Question: Please indicate a possible affordance area of sit_on_bicycle that can be used for sitting on
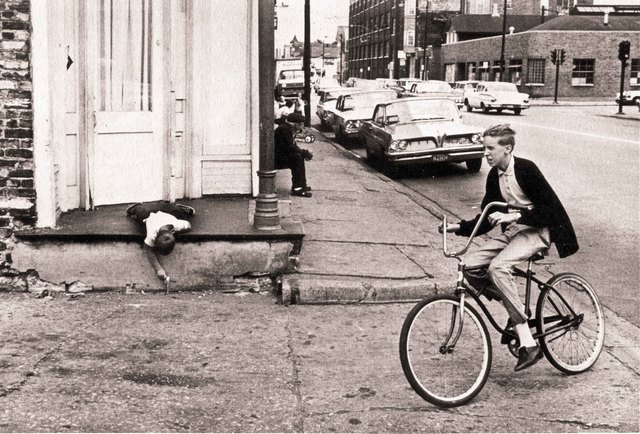
Answer: [514.5, 244.5, 545.5, 261.5]